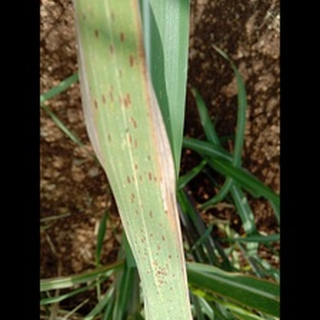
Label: sugarcane_rust